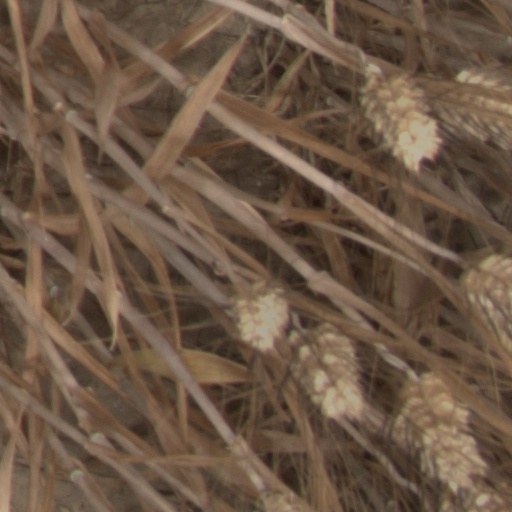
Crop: wheat